Mount Spec Road and Little Crystal Creek Bridge

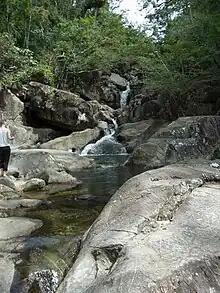
Falls above the bridge.

The Mount Spec Road, Crystal Creek stretches approximately from its junction with the old Bruce Highway to the western outskirts of Paluma, north Queensland. It includes the bridge over Little Crystal Creek, which is located about halfway along the Mount Spec Road.